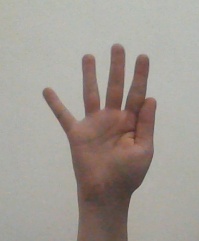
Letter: sheen